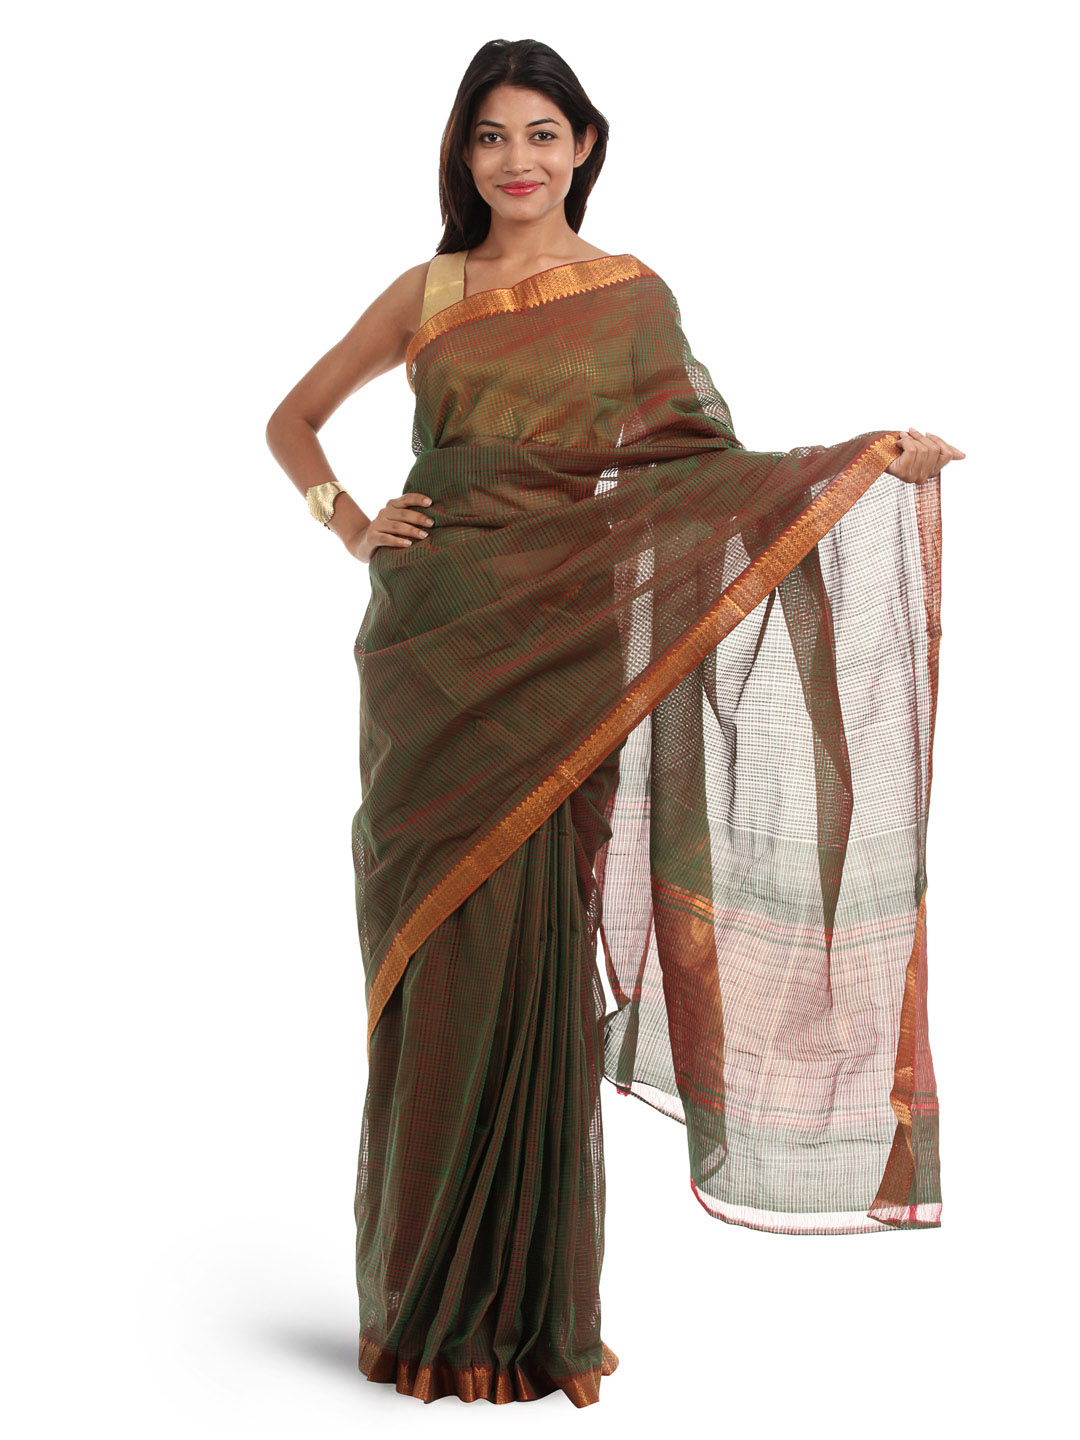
Fabindia Green Mangalagiri Saree
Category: Apparel / Saree / Sarees
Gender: Women
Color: Green
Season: Summer 2012
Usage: Ethnic